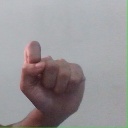
अक्षर: घ